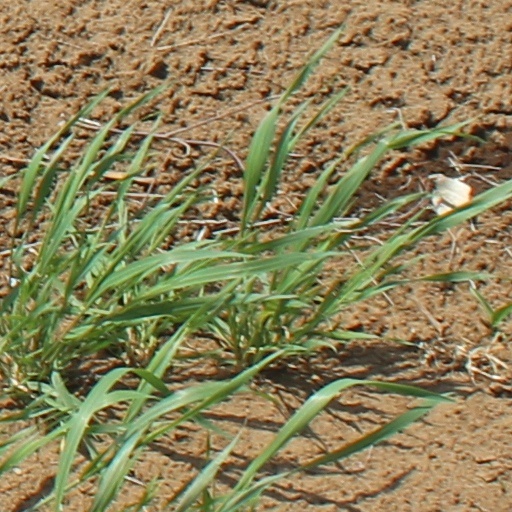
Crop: wheat